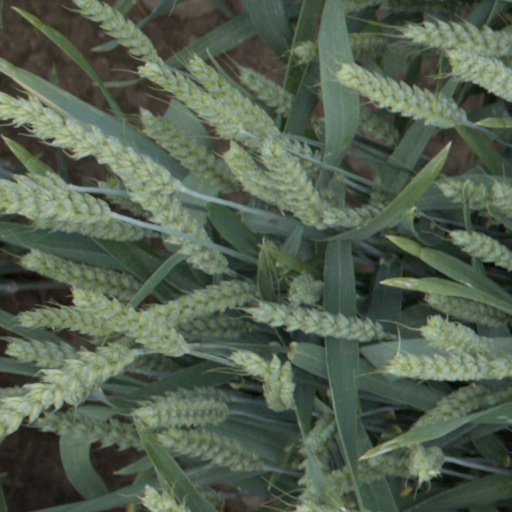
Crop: wheat